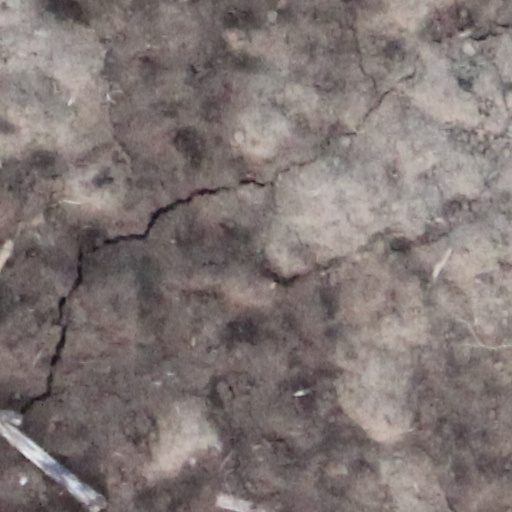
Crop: wheat